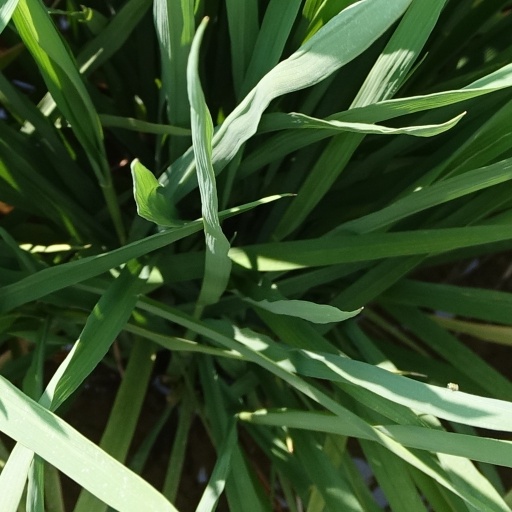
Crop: rice